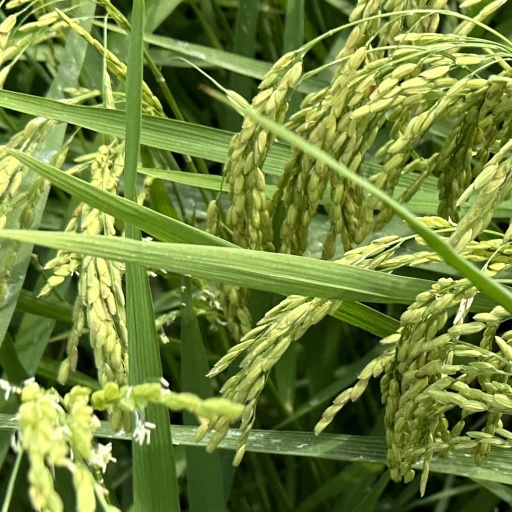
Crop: rice